Tatiana Saunders

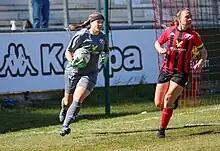
Saunders (left) playing for Lewes in 2021

In 2020, Saunders joined Lewes FC Women, taking the number one shirt as goalkeeper. She was one of eight new players who made up Lewes' squad of 20 players (which included goalkeeper Laura Hartley) under manager Simon Parker. Lewes offers equal pay to its women's and men's teams – the first professional or semi-professional football club in the United Kingdom to do so.